Painted turtle

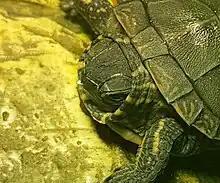
A painted turtle hatching with an egg tooth

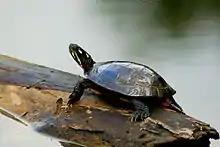
Basking for warmth

The painted turtles mate in spring and fall in waters of . Males start producing sperm in early spring, when they can bask to an internal temperature of . Females begin their reproductive cycles in mid-summer, and ovulate the following spring.